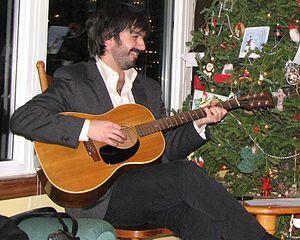
Damien Robitaille, musicien franco-ontarien faisant carrière principalement au Québec.